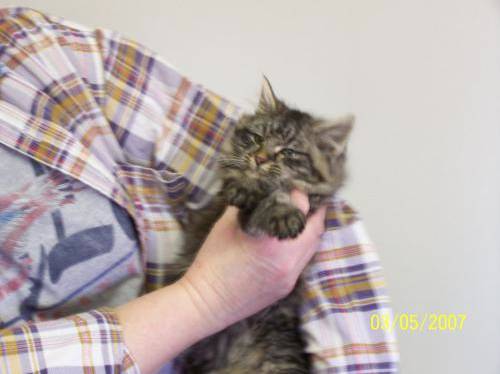
Label: cat